WYAV

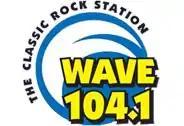
Previous logo

Until January 22, 2010, the station aired the syndicated morning show The Free Beer and Hot Wings Show. On January 25, 2010, Wave 104.1 and is sister station WKZQ-FM swapped morning shows.